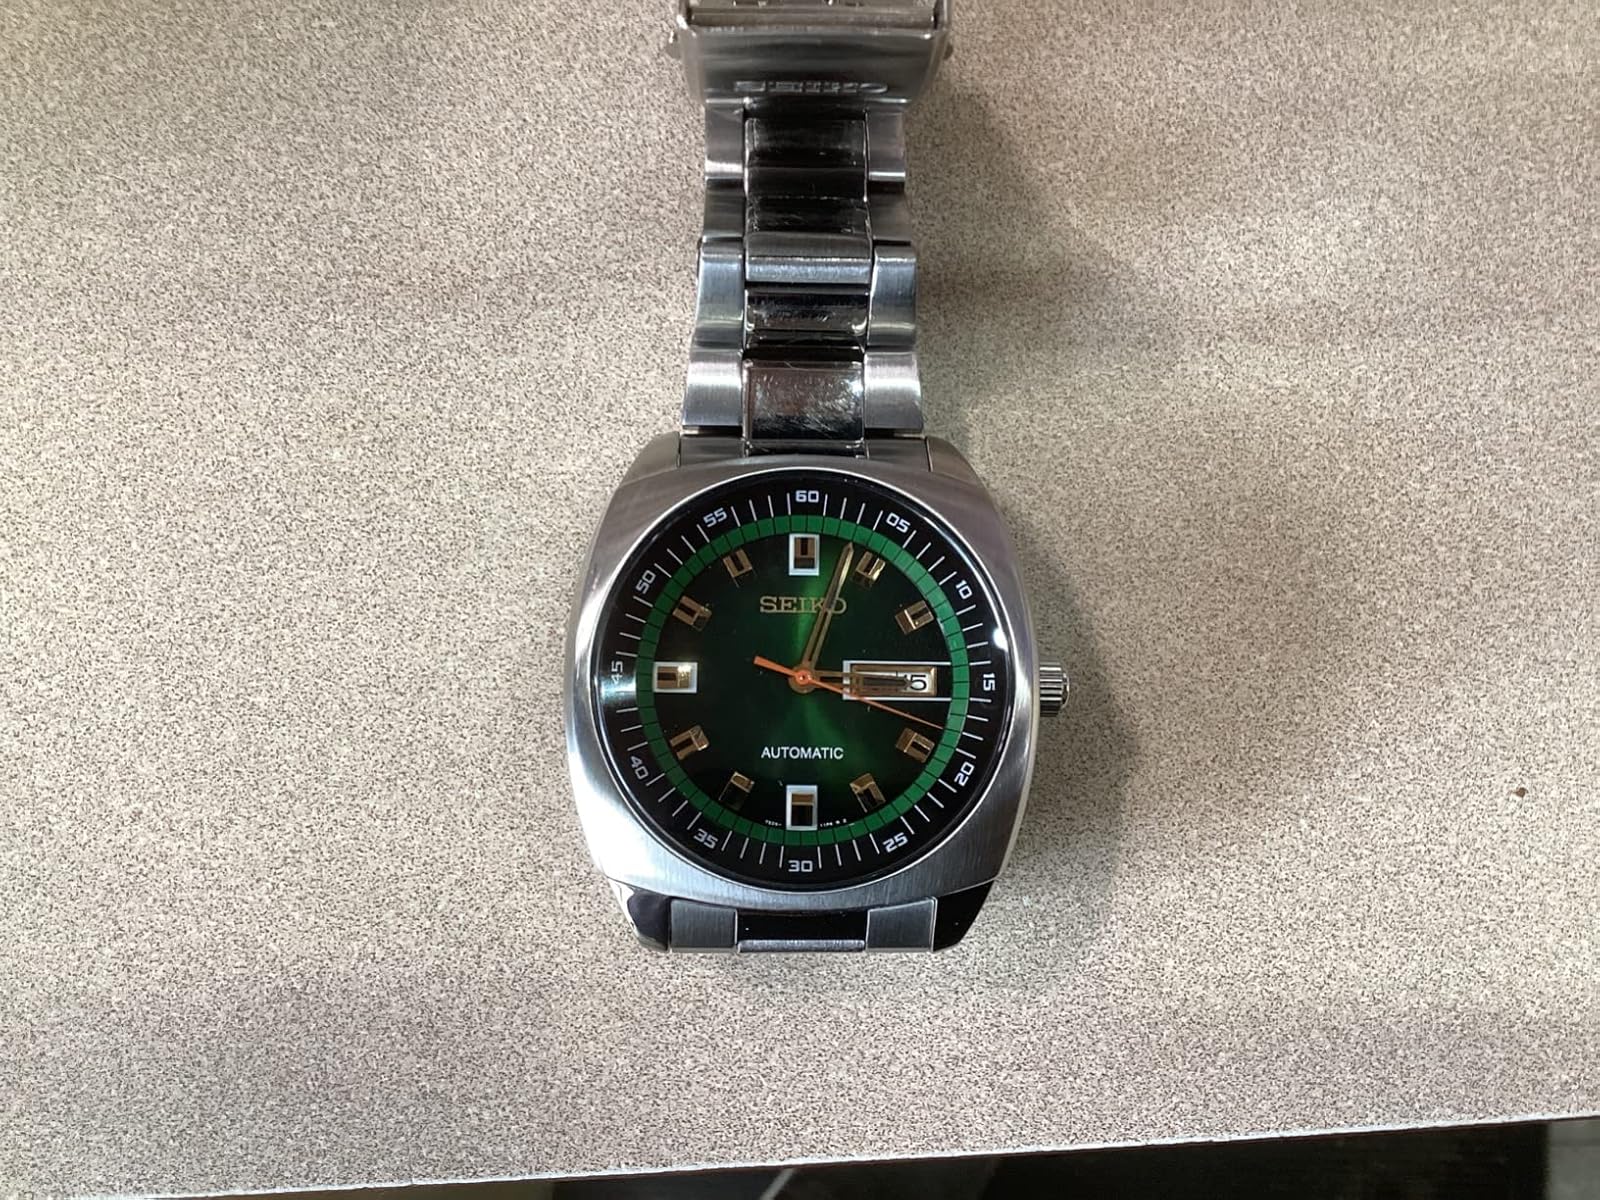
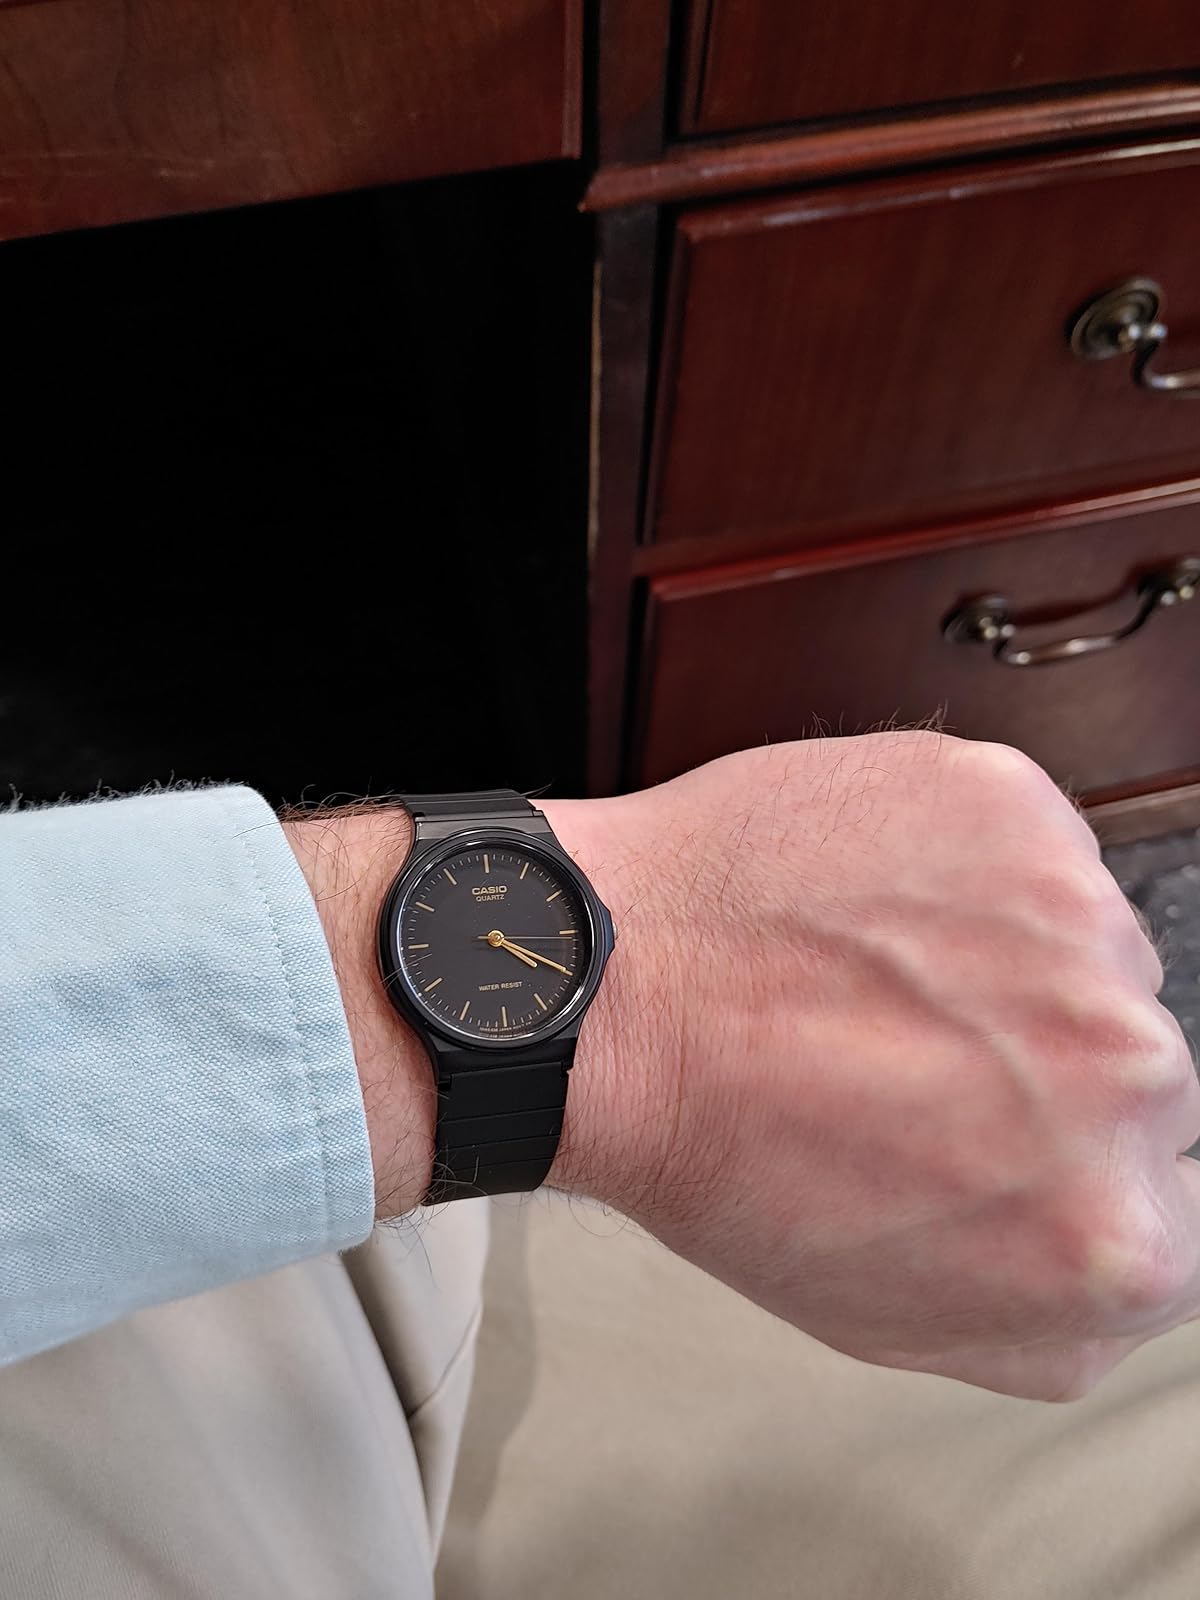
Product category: accessories_watch
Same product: no